Maksim Lauk

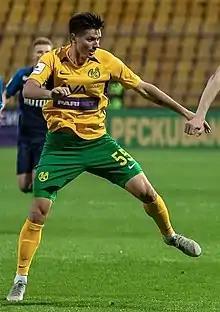
Lauk with Kuban Krasnodar in 2022

Maksim Vyacheslavovich Lauk (born 22 January 1995) is a Russian football player of German descent who plays for FC Uralets-TS Nizhny Tagil.